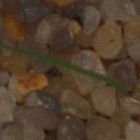
Label: loose_silkybent